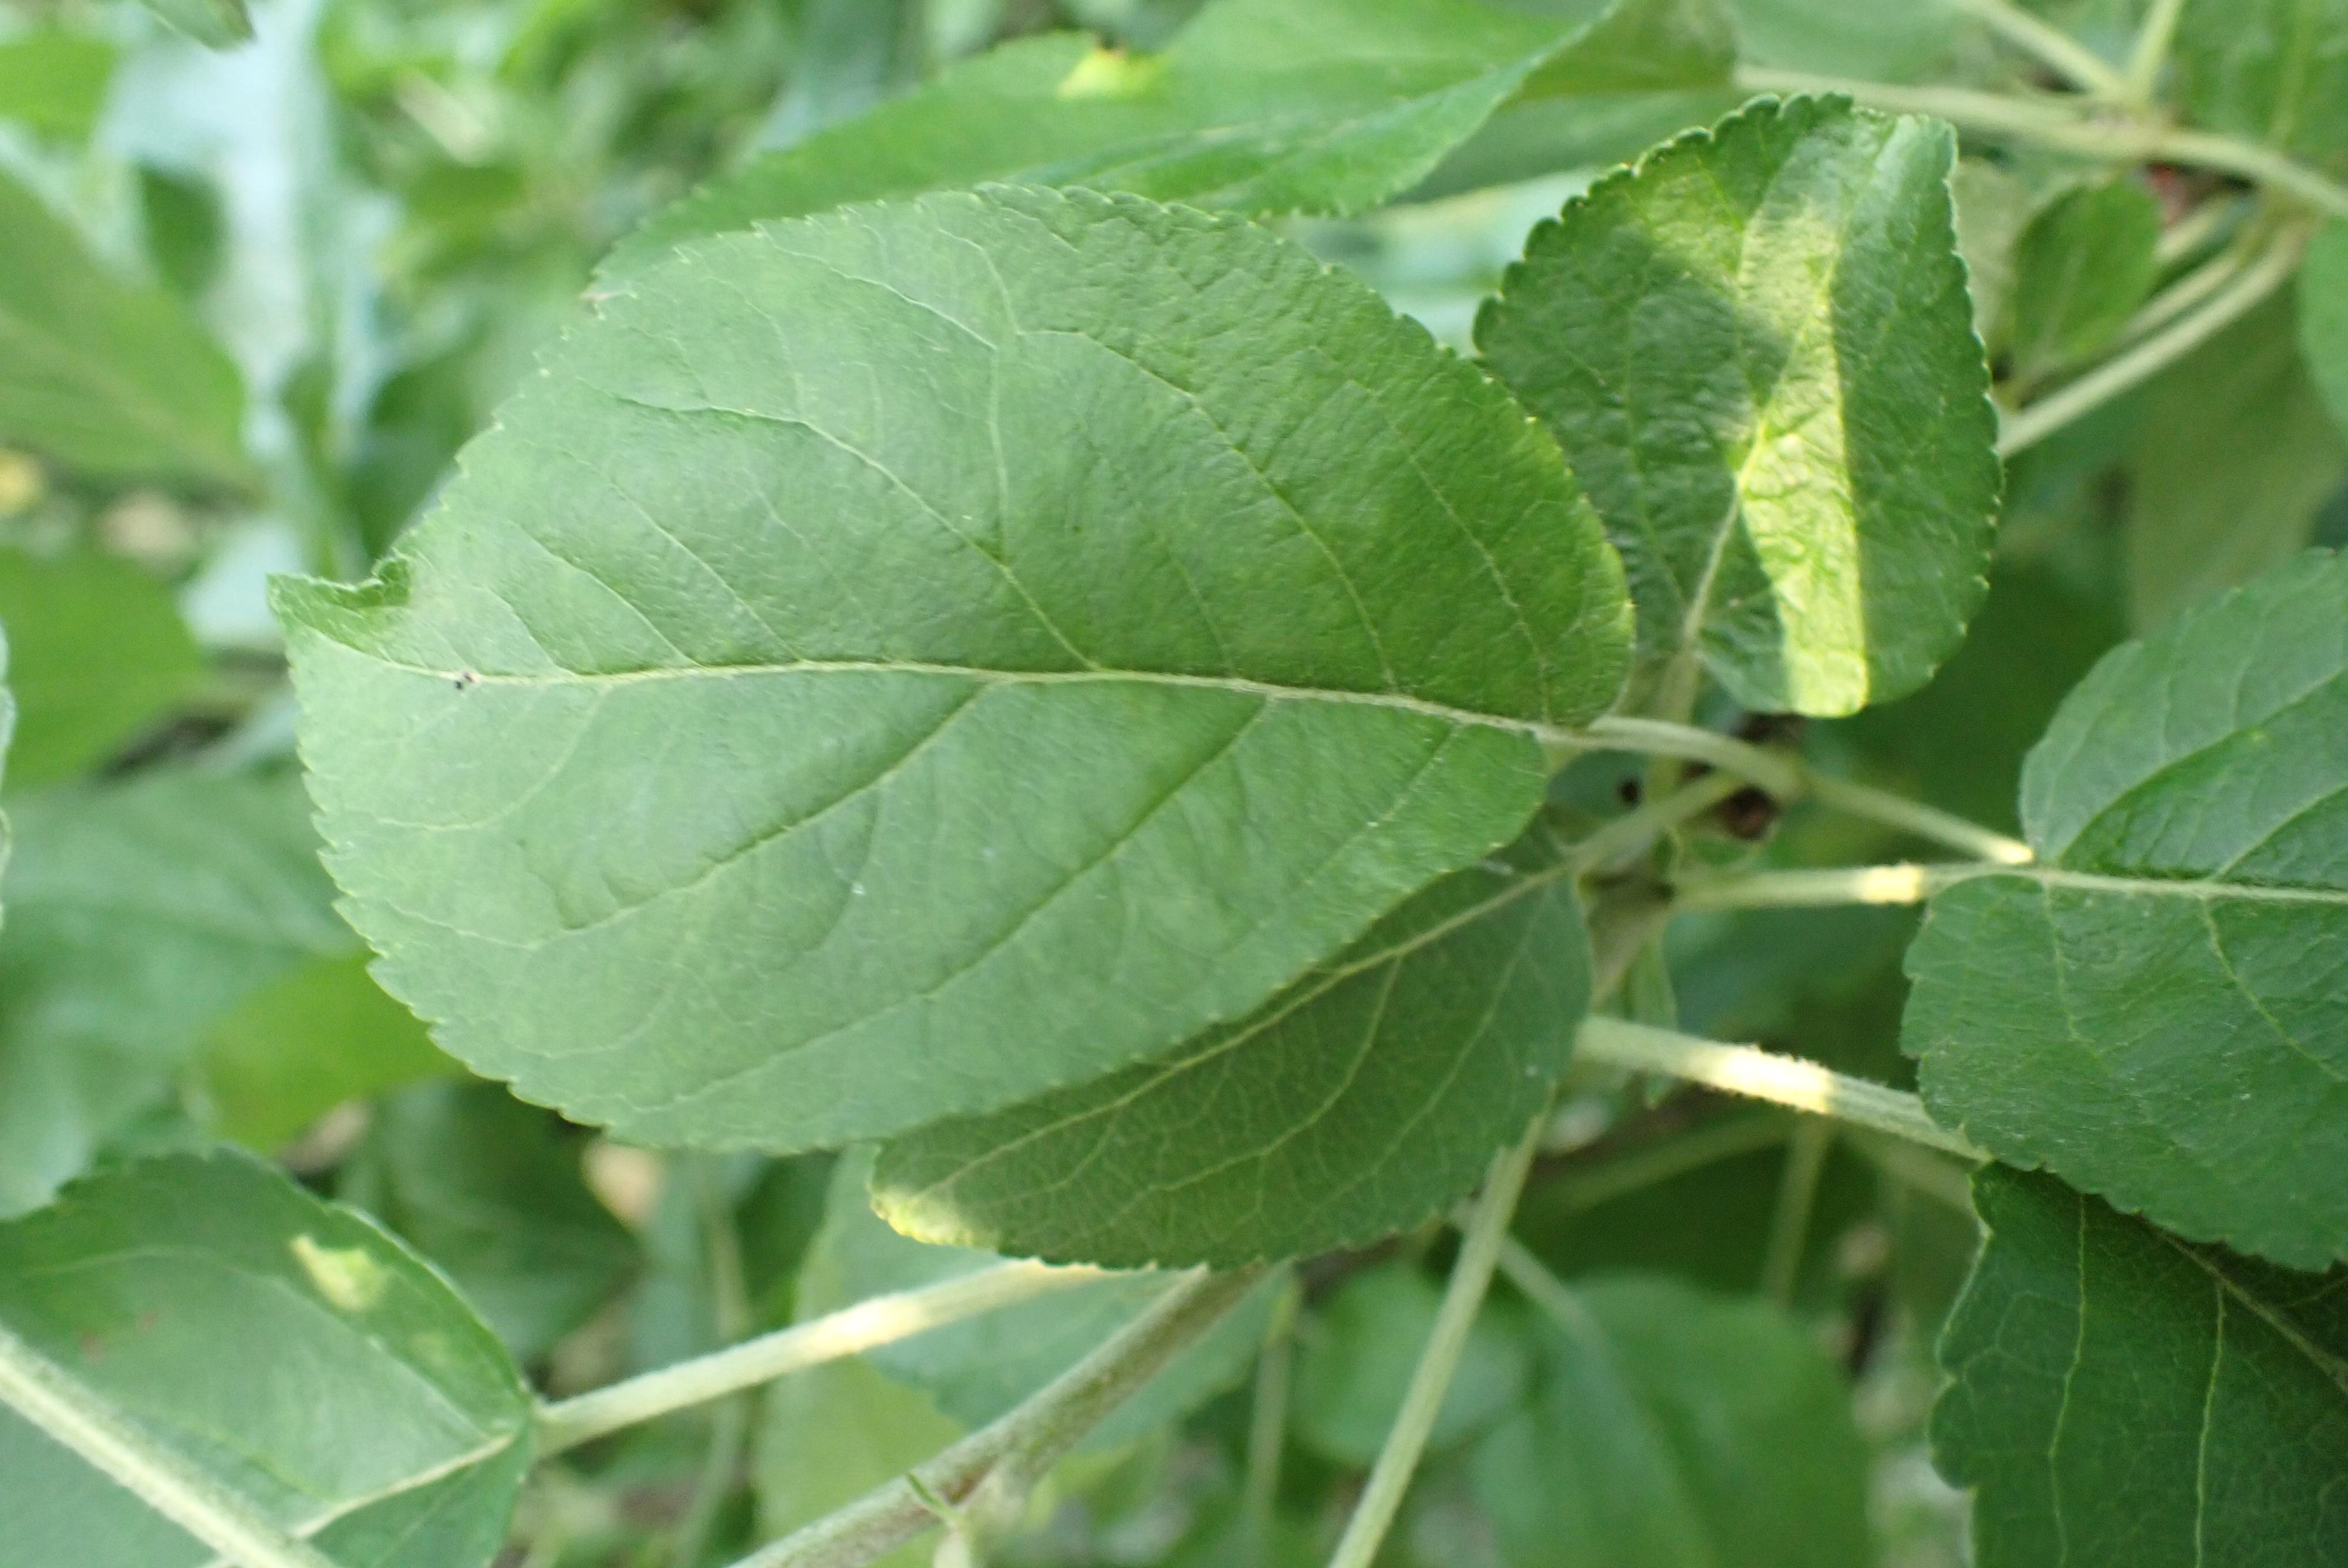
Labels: healthy